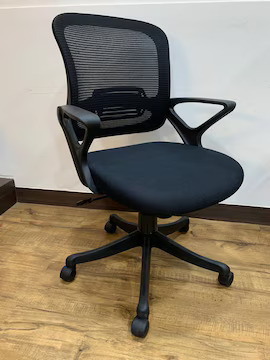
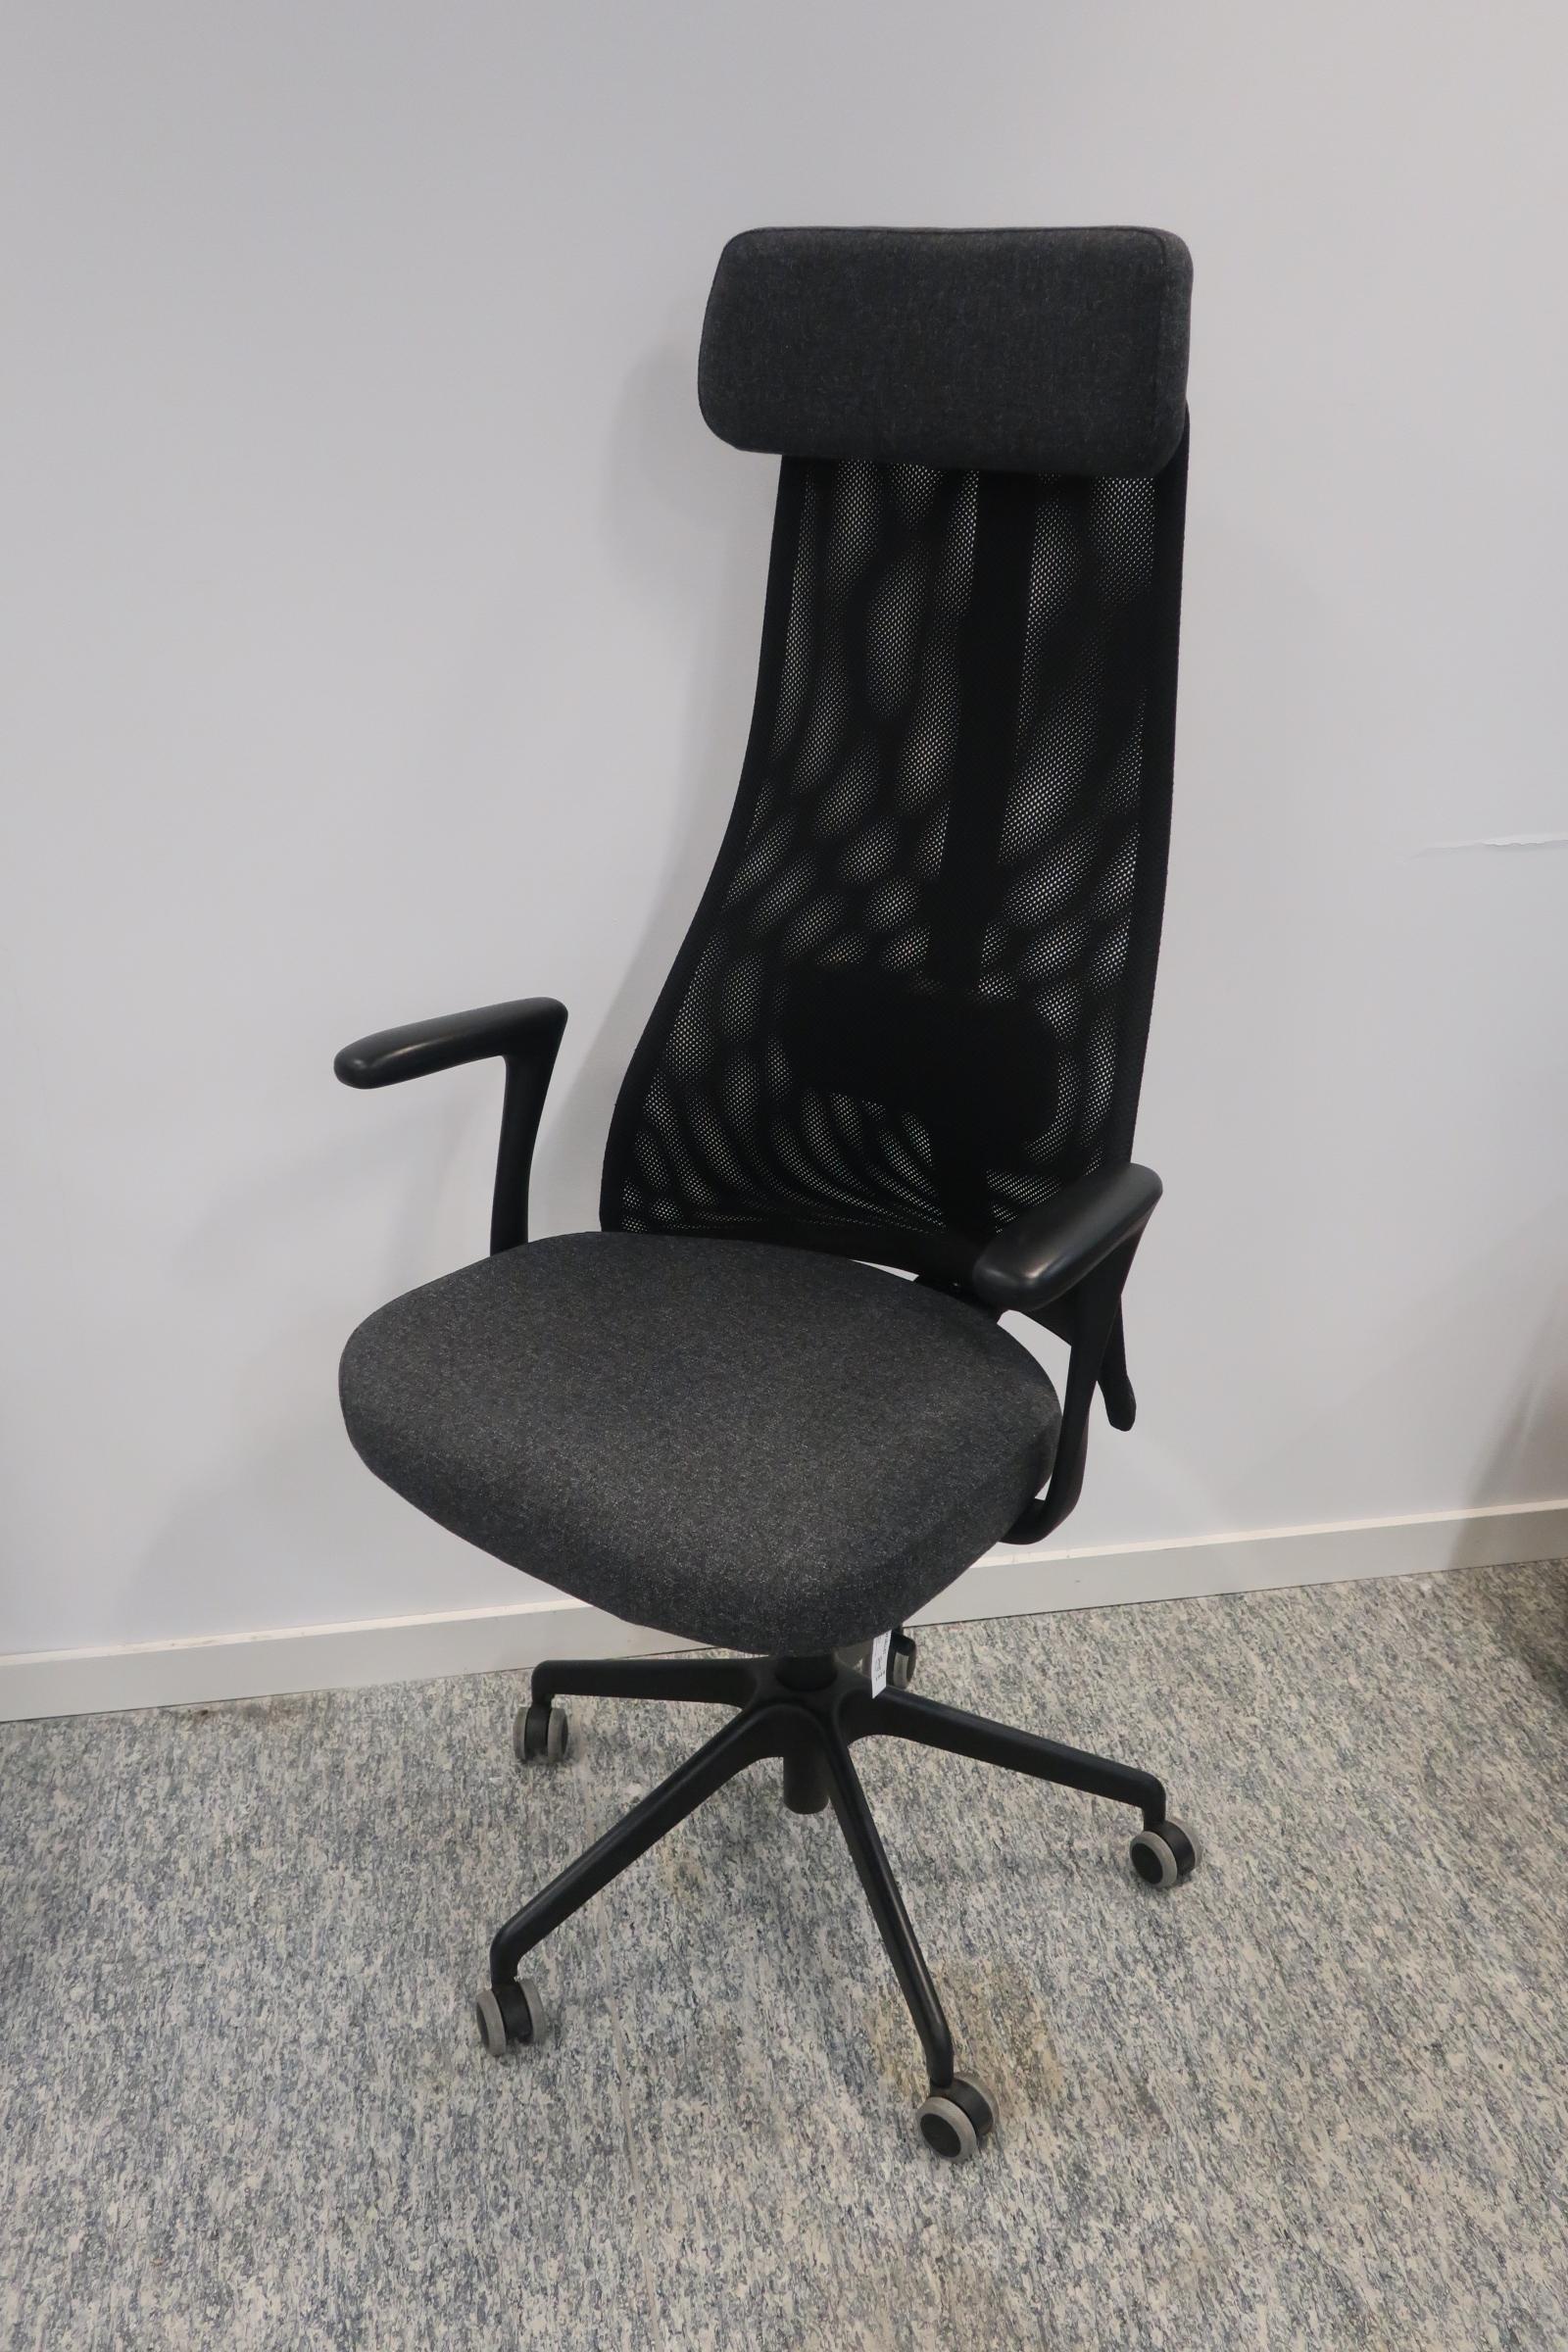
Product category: items_chair
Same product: no